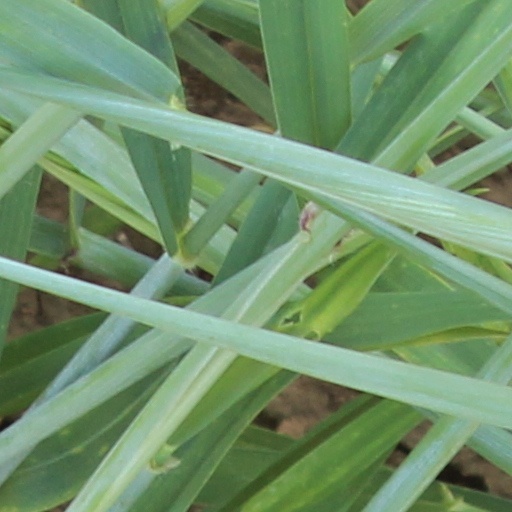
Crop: wheat